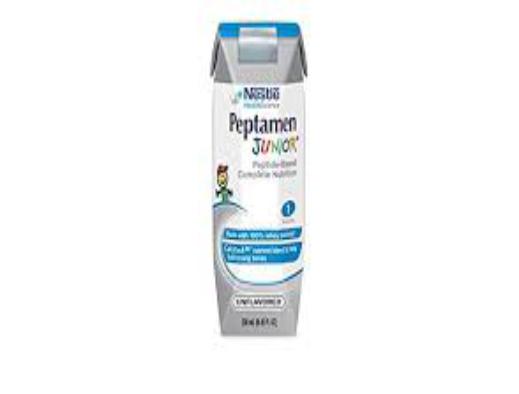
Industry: Food